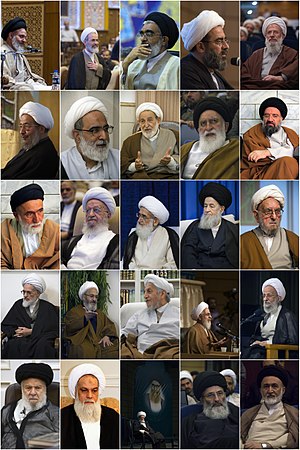
Ijtihad
Ijtihad eller idjtihad betegner den anstrengelse, islamiske retslærde gør sig, når de fx forsøger at formulere leveregler for dagligdags livsførelse, eller når de forholder sig teoretisk til abstrakte spørgsmål.